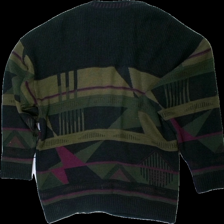
View: back
Type: Cardigan
Category: Men
Brand: Not in the list
Brand text on label: sats?
Colors: Black, Green, Purple
Material: 71% acrylic 29% wool
Pattern: Geometric print
Cut: Regular
Season: All
Trend: 80s
Holes: Major
Damage: hål
Damage location: middle center
Damage 2 location: bottom center
Price range: <50
Recommended usage: Energy recovery
Description: svart kofta med geometriskt mönster på, mycket nopprig, hål fram, en knapp saknas
Comment: vintage, en knapp saknas